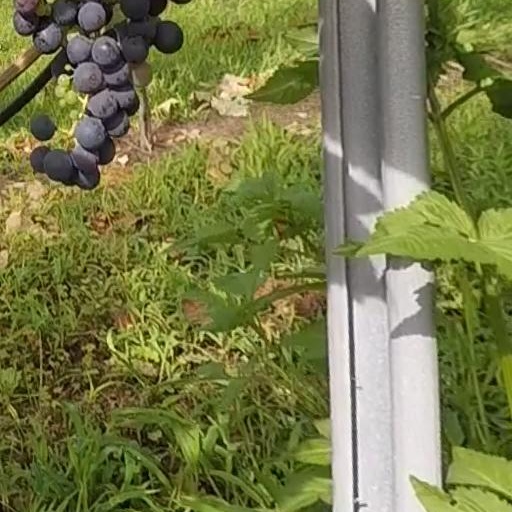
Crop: grape